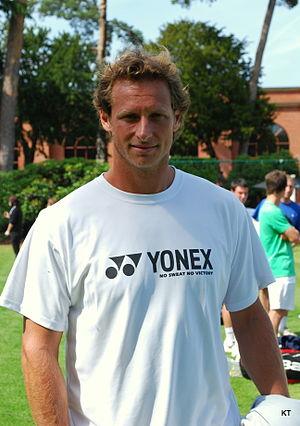
David Pablo Nalbandian, né le 1ᵉʳ janvier 1982 à Córdoba, est un joueur argentin de tennis d'origine arménienne et italienne, professionnel entre 2000 et 2013.